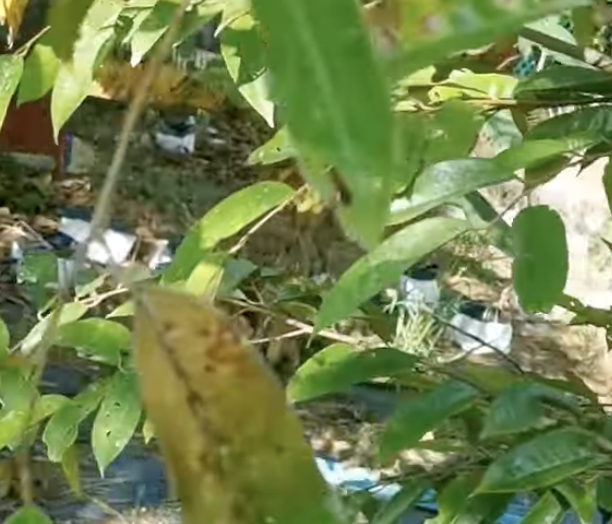
Label: sooty_mold